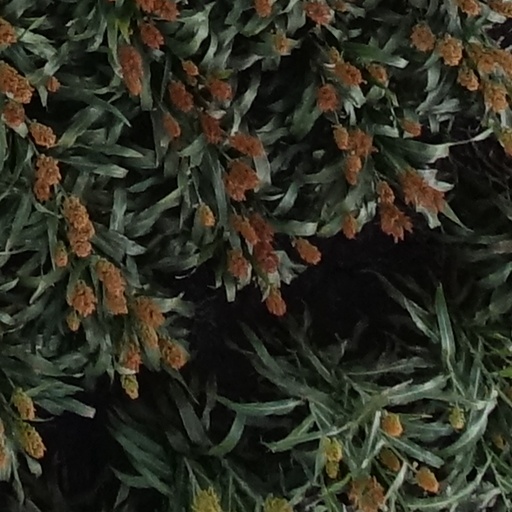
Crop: sorghum